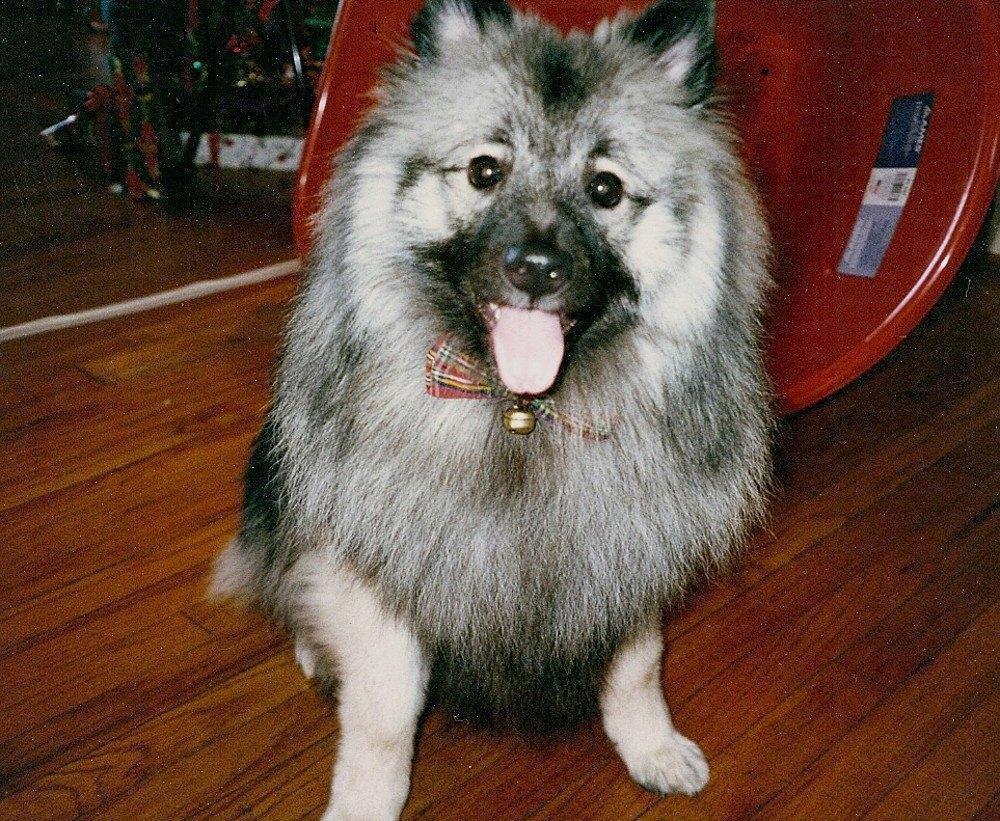
keeshond